Hypnotic

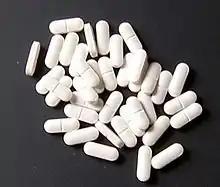
Zolpidem, a common but potent sedative–hypnotic drug. Used for severe insomnia.

A hypnotic (from Greek "Hypnos", sleep), also known as a somnifacient or soporific, and commonly known as sleeping pills, are a class of psychoactive drugs whose primary function is to induce sleep and to treat insomnia (sleeplessness).